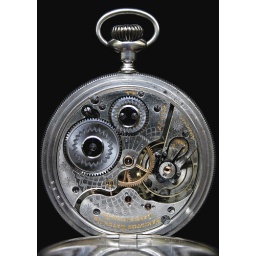
968 Hamilton 3/4 plate mechanism in sterling silver case from 1899